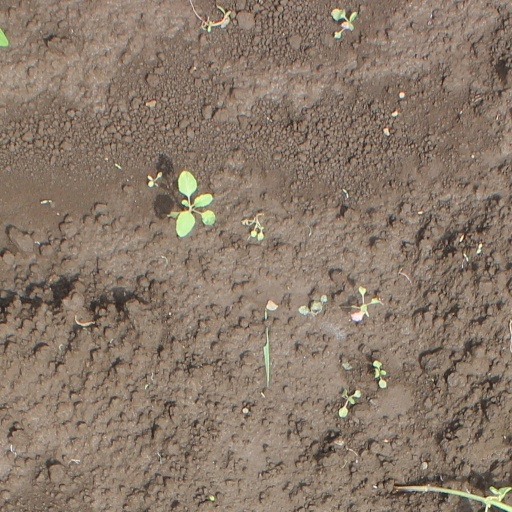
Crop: soybean